Traditionalism (Spain)

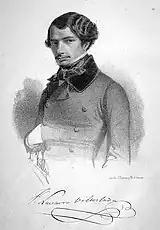

Following the death of Franco, Traditionalism remained on the sidelines of national politics; in the late 1970s numerous Carlist grouplets remained a third-rate extra-parliamentarian force, while Traditionalism-flavored post-Francoist Unión Nacional Española of Gonzalo Fernandéz de la Mora registered few deputies and disintegrated before 1980.